Cannon Street station

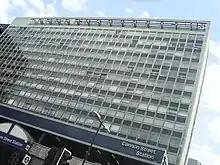
John Poulson's office block in 2007 prior to redevelopment

Between 5 and 28 June 1926, the station was closed to allow the Southern Railway to carry out various works, including the rebuilding of the platforms, relaying of the tracks and installation of a new system of electrical signalling – the four-aspect colour light scheme. The station was also renovated and the glass roof cleaned. The number of platforms was reduced from nine to eight, with five set aside for the new electric trains. The signal box spanning the width of the railway bridge was removed. In July 1939, Cannon Street was closed for a week following a fire in Borough Market which prevented any trains accessing it.